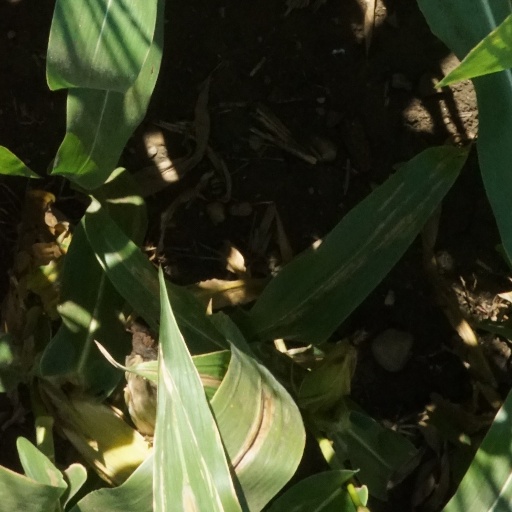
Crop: maize; corn